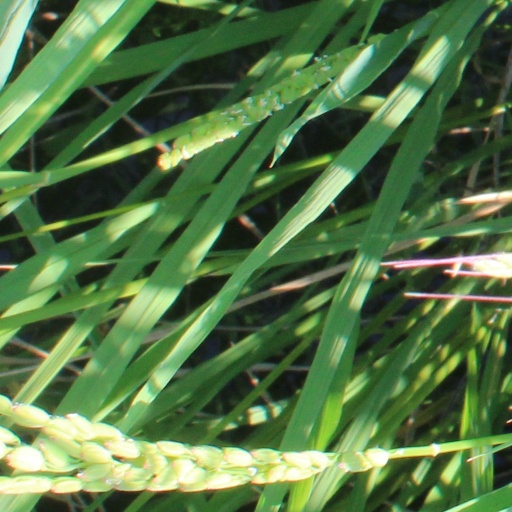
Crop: rice